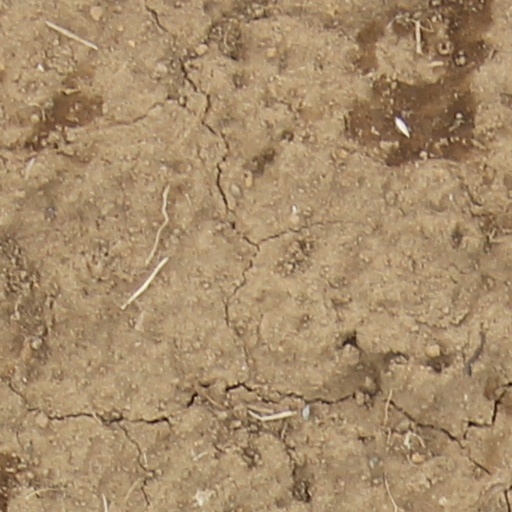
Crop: wheat